Pyongyang

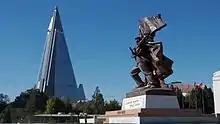
Ryugyong Hotel and part of the Monument to the Victorious Fatherland Liberation War

On 25 August 1945, the Soviet 25th Army entered Pyongyang and it became the temporary capital of the Provisional People's Committee for North Korea. A People's Committee was already established there, led by veteran Christian nationalist Cho Man-sik. Pyongyang became the de facto capital of North Korea upon its establishment in 1948. At the time, the Pyongyang government aimed to recapture Korea's official capital, Seoul. Pyongyang was again severely damaged in the Korean War, during which it was briefly occupied by South Korean forces from 19 October to 6 December 1950. The city saw many refugees evacuate when advancing Chinese forces pushed southward towards Pyongyang. UN forces oversaw the evacuation of refugees as they retreated from Pyongyang in December 1950. In 1952, it was the target of the largest aerial raid of the entire war, involving 1,400 UN aircraft.